Stacy Barthe

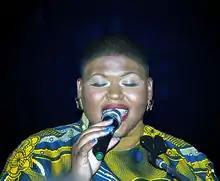
Barthe performing at the Infusion Lounge in 2011

Stacy Barthe (born July 19, 1985) is an American singer and songwriter. Born and raised in Brooklyn, she began her musical career as an intern for Geffen and Jive Records' urban divisions from 2003 to 2005. She met producer Hit-Boy in 2006, and signed with Universal Music Publishing Group the following year to pursue songwriting work for other artists. As a recording artist, She signed with John Legend's Homeschool Records and Motown to release her debut studio album "Becoming" (2015), which entered the "Billboard" 200 and was met with positive critical reception.